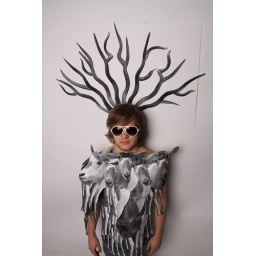
A project with Sharon Lloyd, Senior Lecturer in Fashion Theory and Practice. Using paper to construct animal like qualities